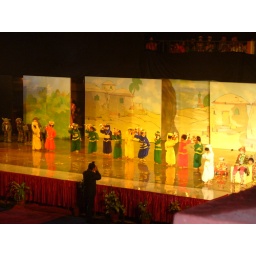
Spot Sneha in the yellow dress